Southern Terminal, Susquehanna and Tidewater Canal

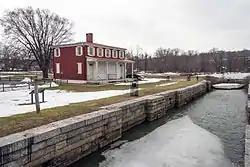
Susquehanna and Tidewater Canal in 2010

The Southern Terminal, Susquehanna and Tidewater Canal is a national historic district at Havre de Grace, Harford County, Maryland, United States. Located along the western bank of the Susquehanna River near its mouth at the Chesapeake Bay, it includes the Lock Master's House, the canal's outlet lock, and the foundations of a bulkhead wharf along the river side of the lock. Most of the structures built to serve aspects of the Susquehanna and Tidewater Canal operations are no longer standing, but the locations of warehouses, stables, and several other buildings, including a broom factory, are shown on old city maps.